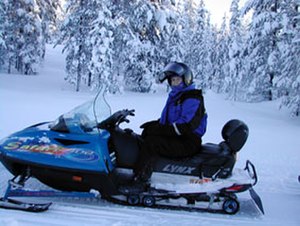
Snescooter
Snescooter
En snescooter er et bæltekøretøj til transport på sne og is. Bæltet sidder i bagenden, mens der der i forenden er ski til at styre med.